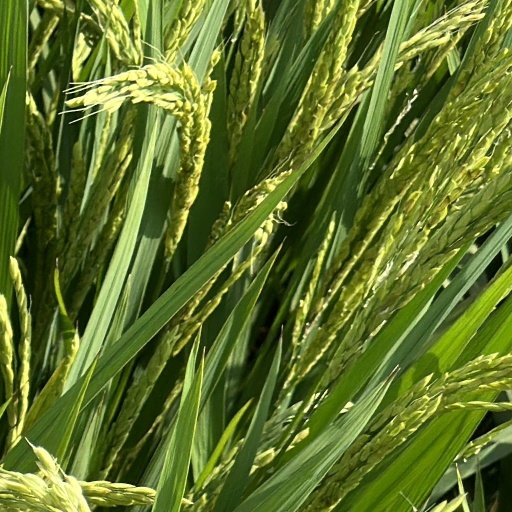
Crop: rice